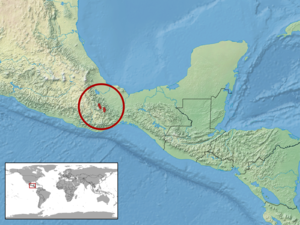
Abronia fuscolabialis est une espèce de sauriens de la famille des Anguidae.